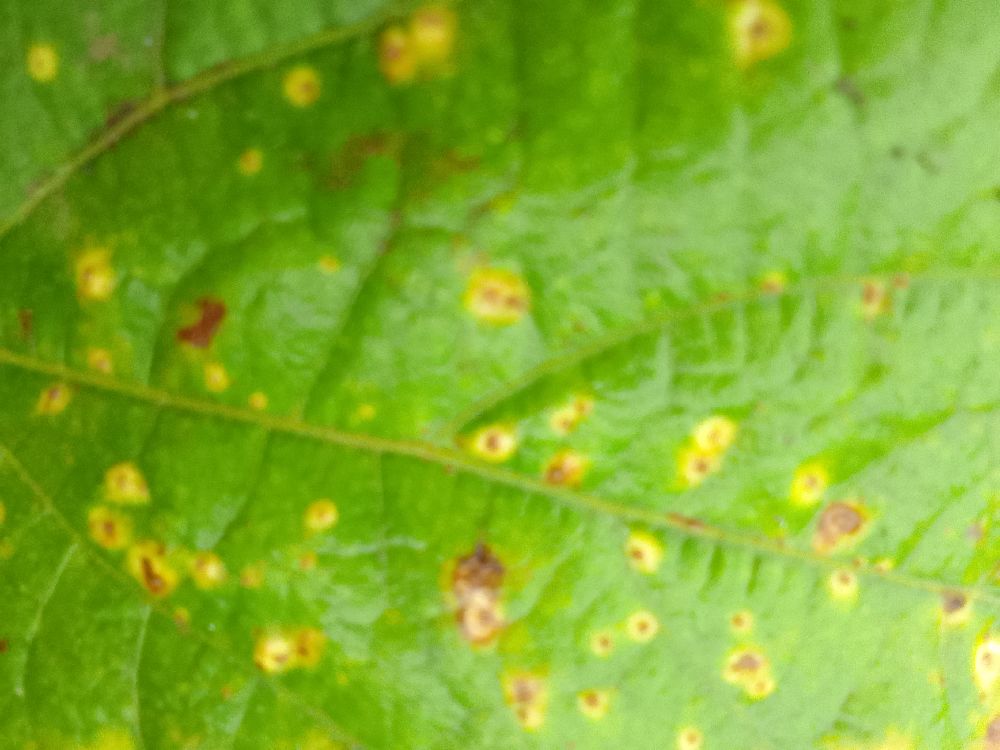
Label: rust